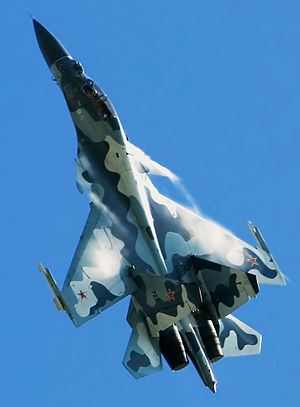
Irkut (selskab) / Produkter / Fremstillede fly
JSC Irkut Corporation er en russisk flyproducent, med hovedkontor i distriktet Aeroport, Nordlige forvaltningsdistrikt i Moskva. Virksomheden har en flyfabrik, Irkutsk Aviation Plant beliggende i Irkutsk, hvor flyproduktionen foregår, og er endvidere ejer af designbureauet Jakovlev.